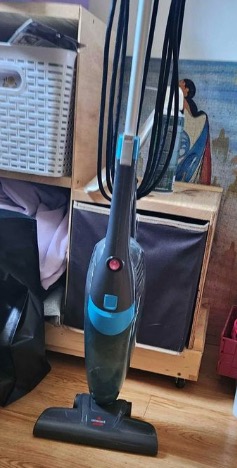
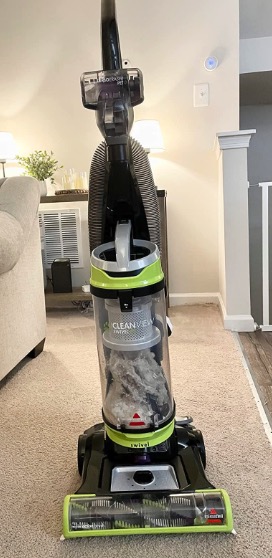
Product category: items_vacuum
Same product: no